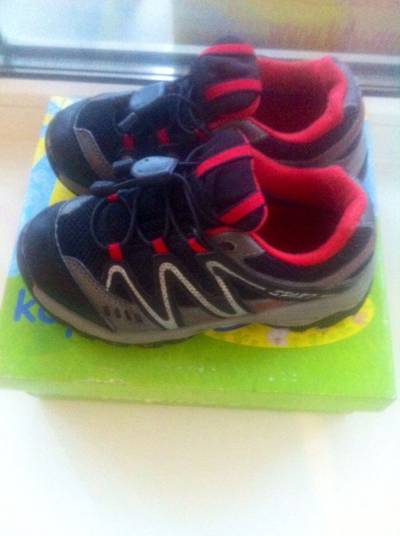
Waste category: shoes